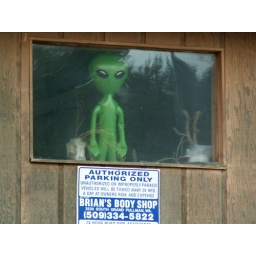
Blow-up alien I spotted in a random window as Shobhit and I were walking back to our hotel.